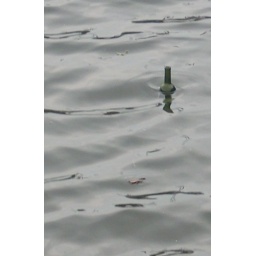
A wine bottle in the river liffey.